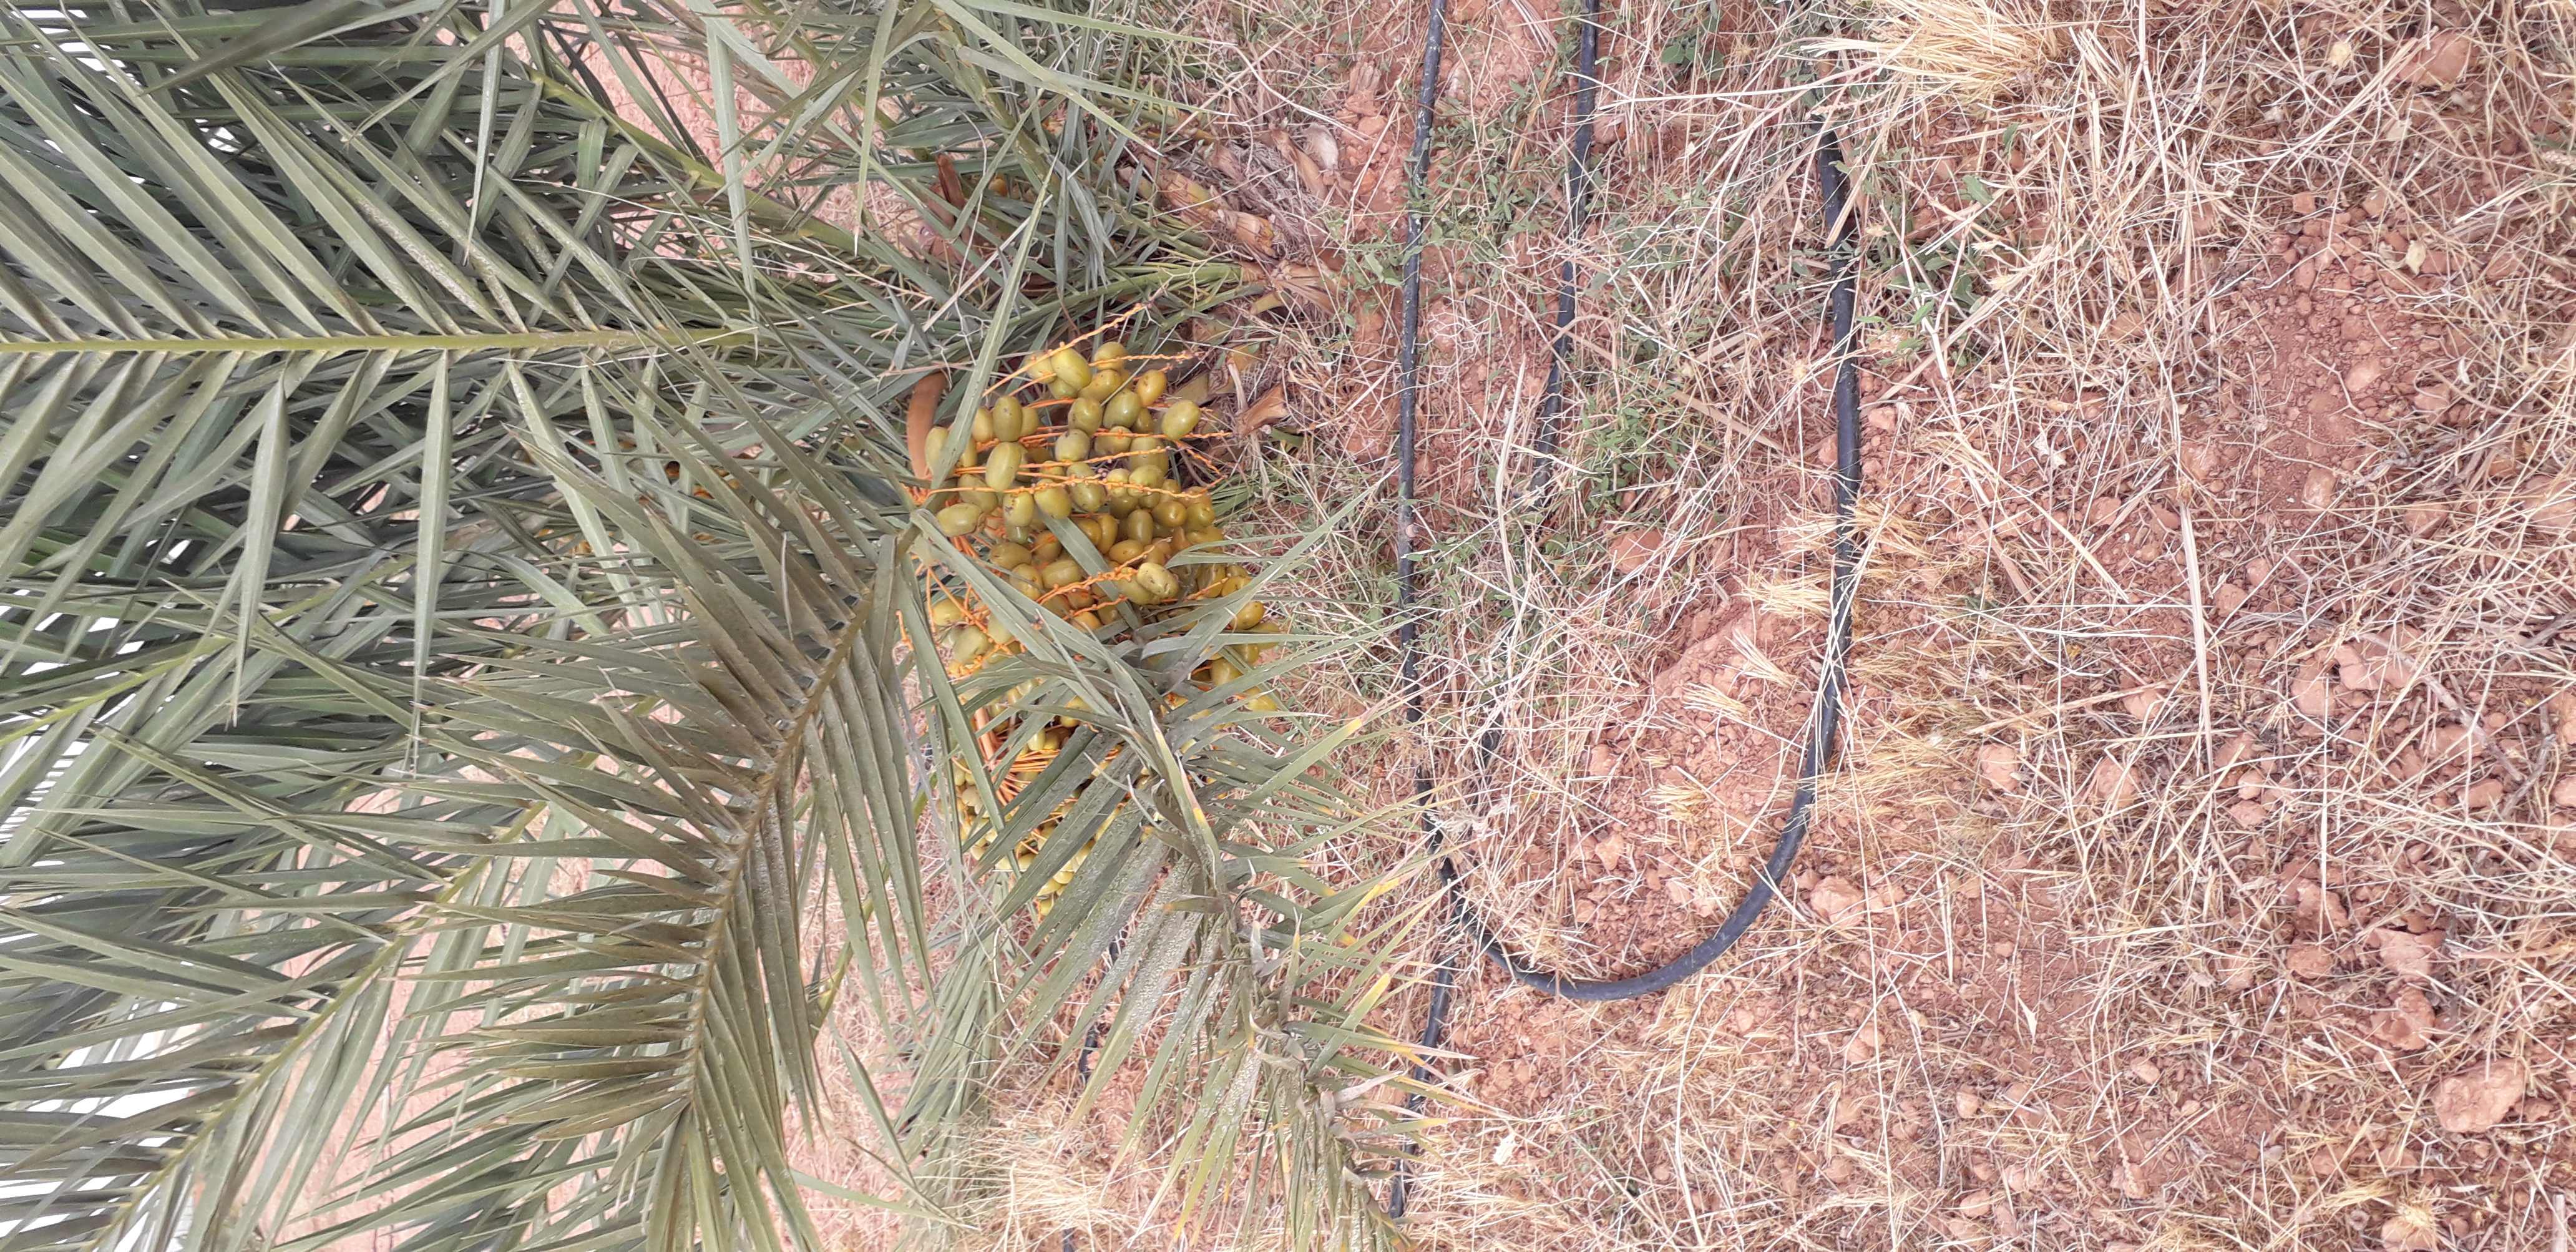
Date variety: Boufagous